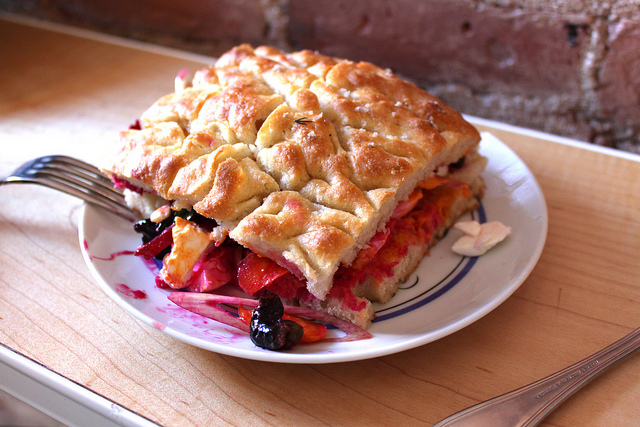
user: Given an image and a question. Answer the question in a short answer. Question: What course of a meal is this? Short Answer:
assistant: dessert